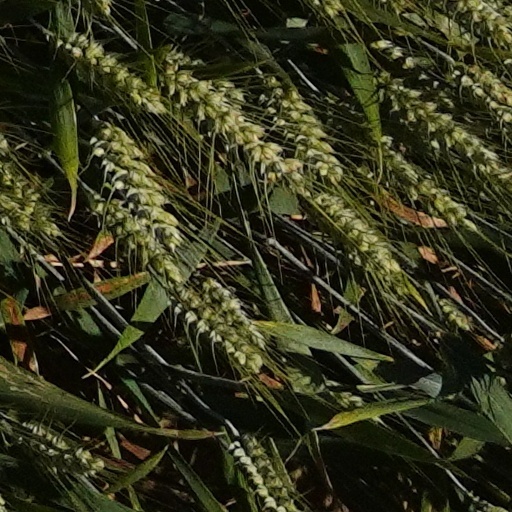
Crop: wheat